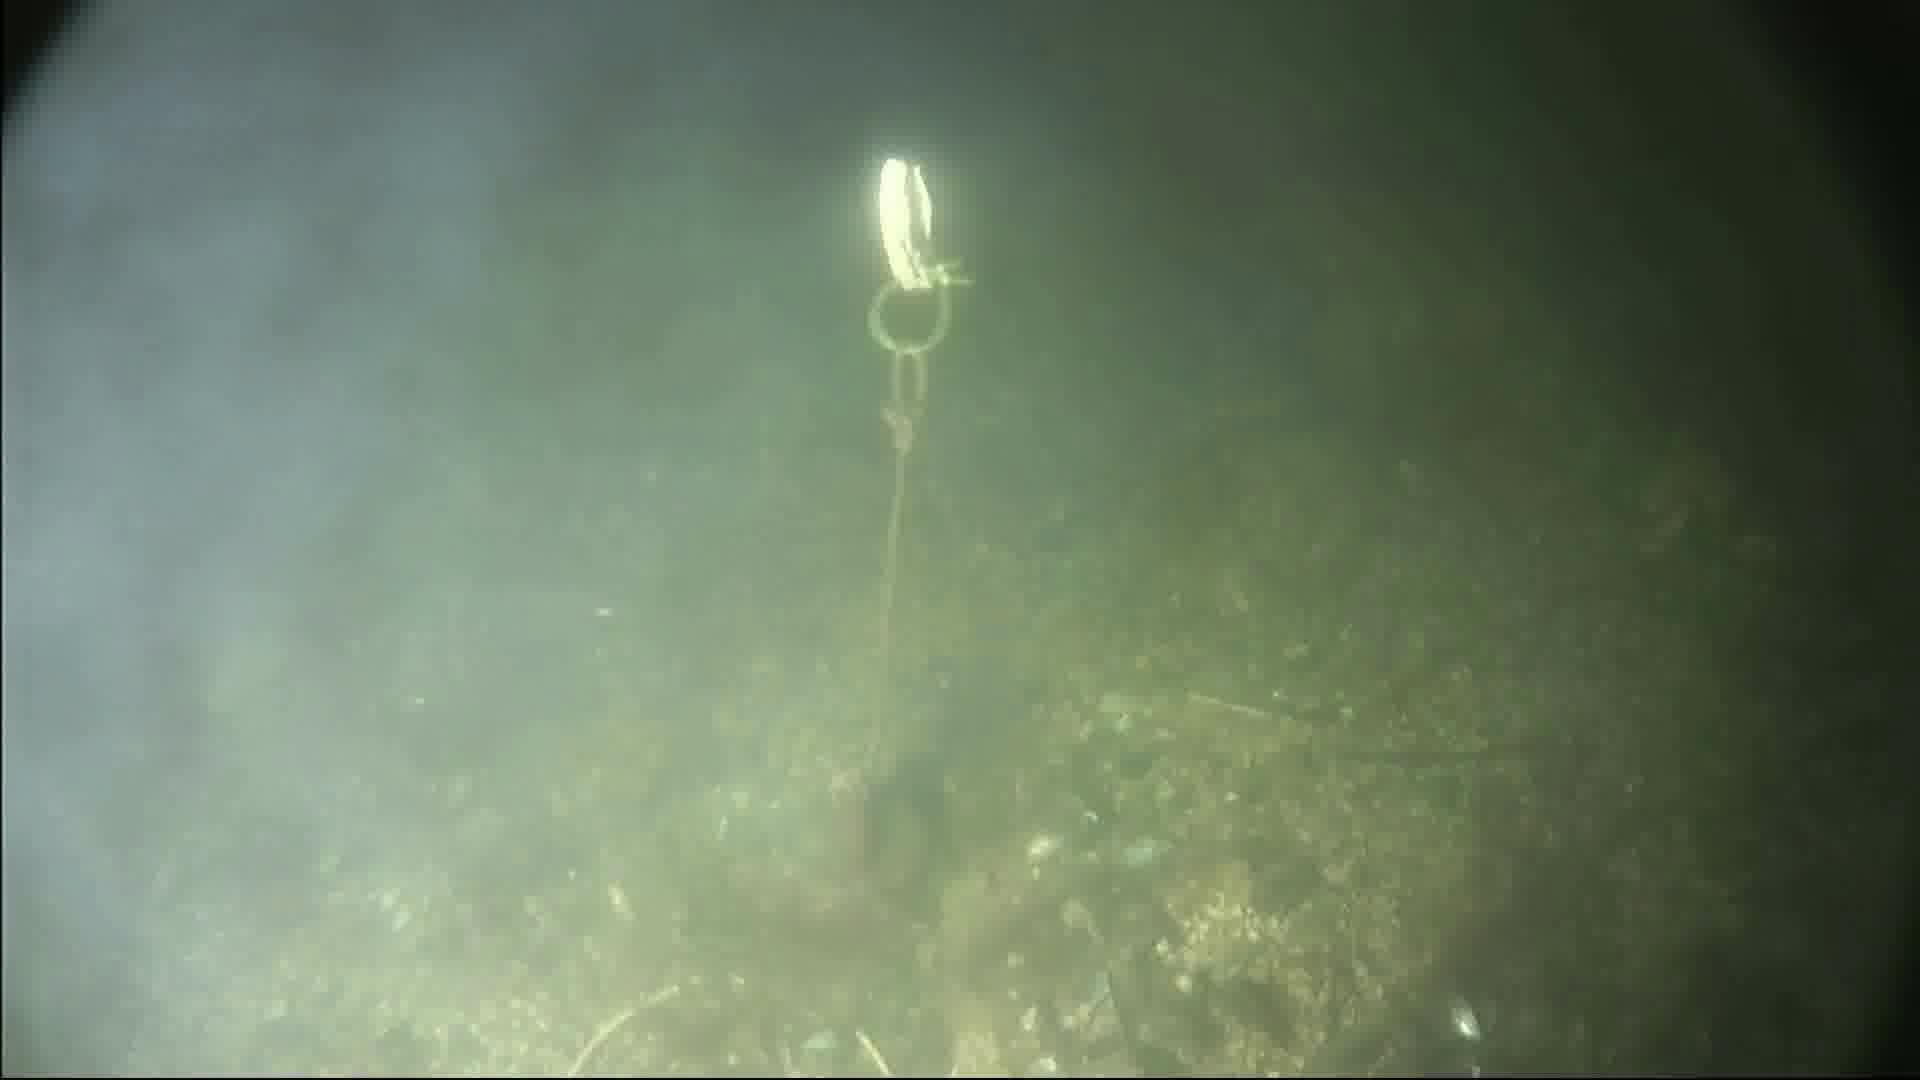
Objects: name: crab